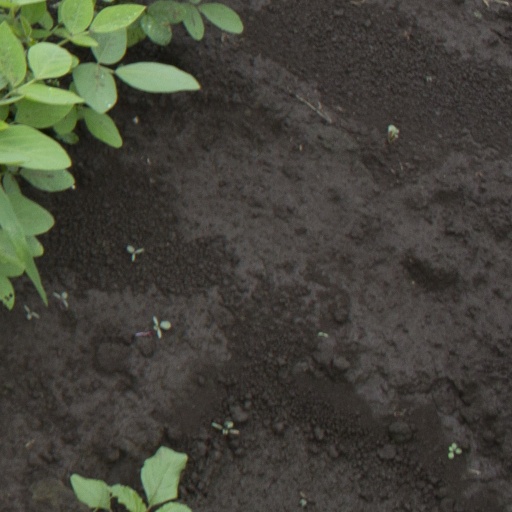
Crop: soybean